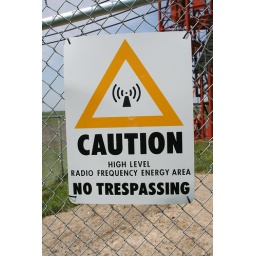
RF frequency caution sign at KVLY-TV Channel 11 transmitter tower in Traill County near Blanchard, North Dakota no. 4574